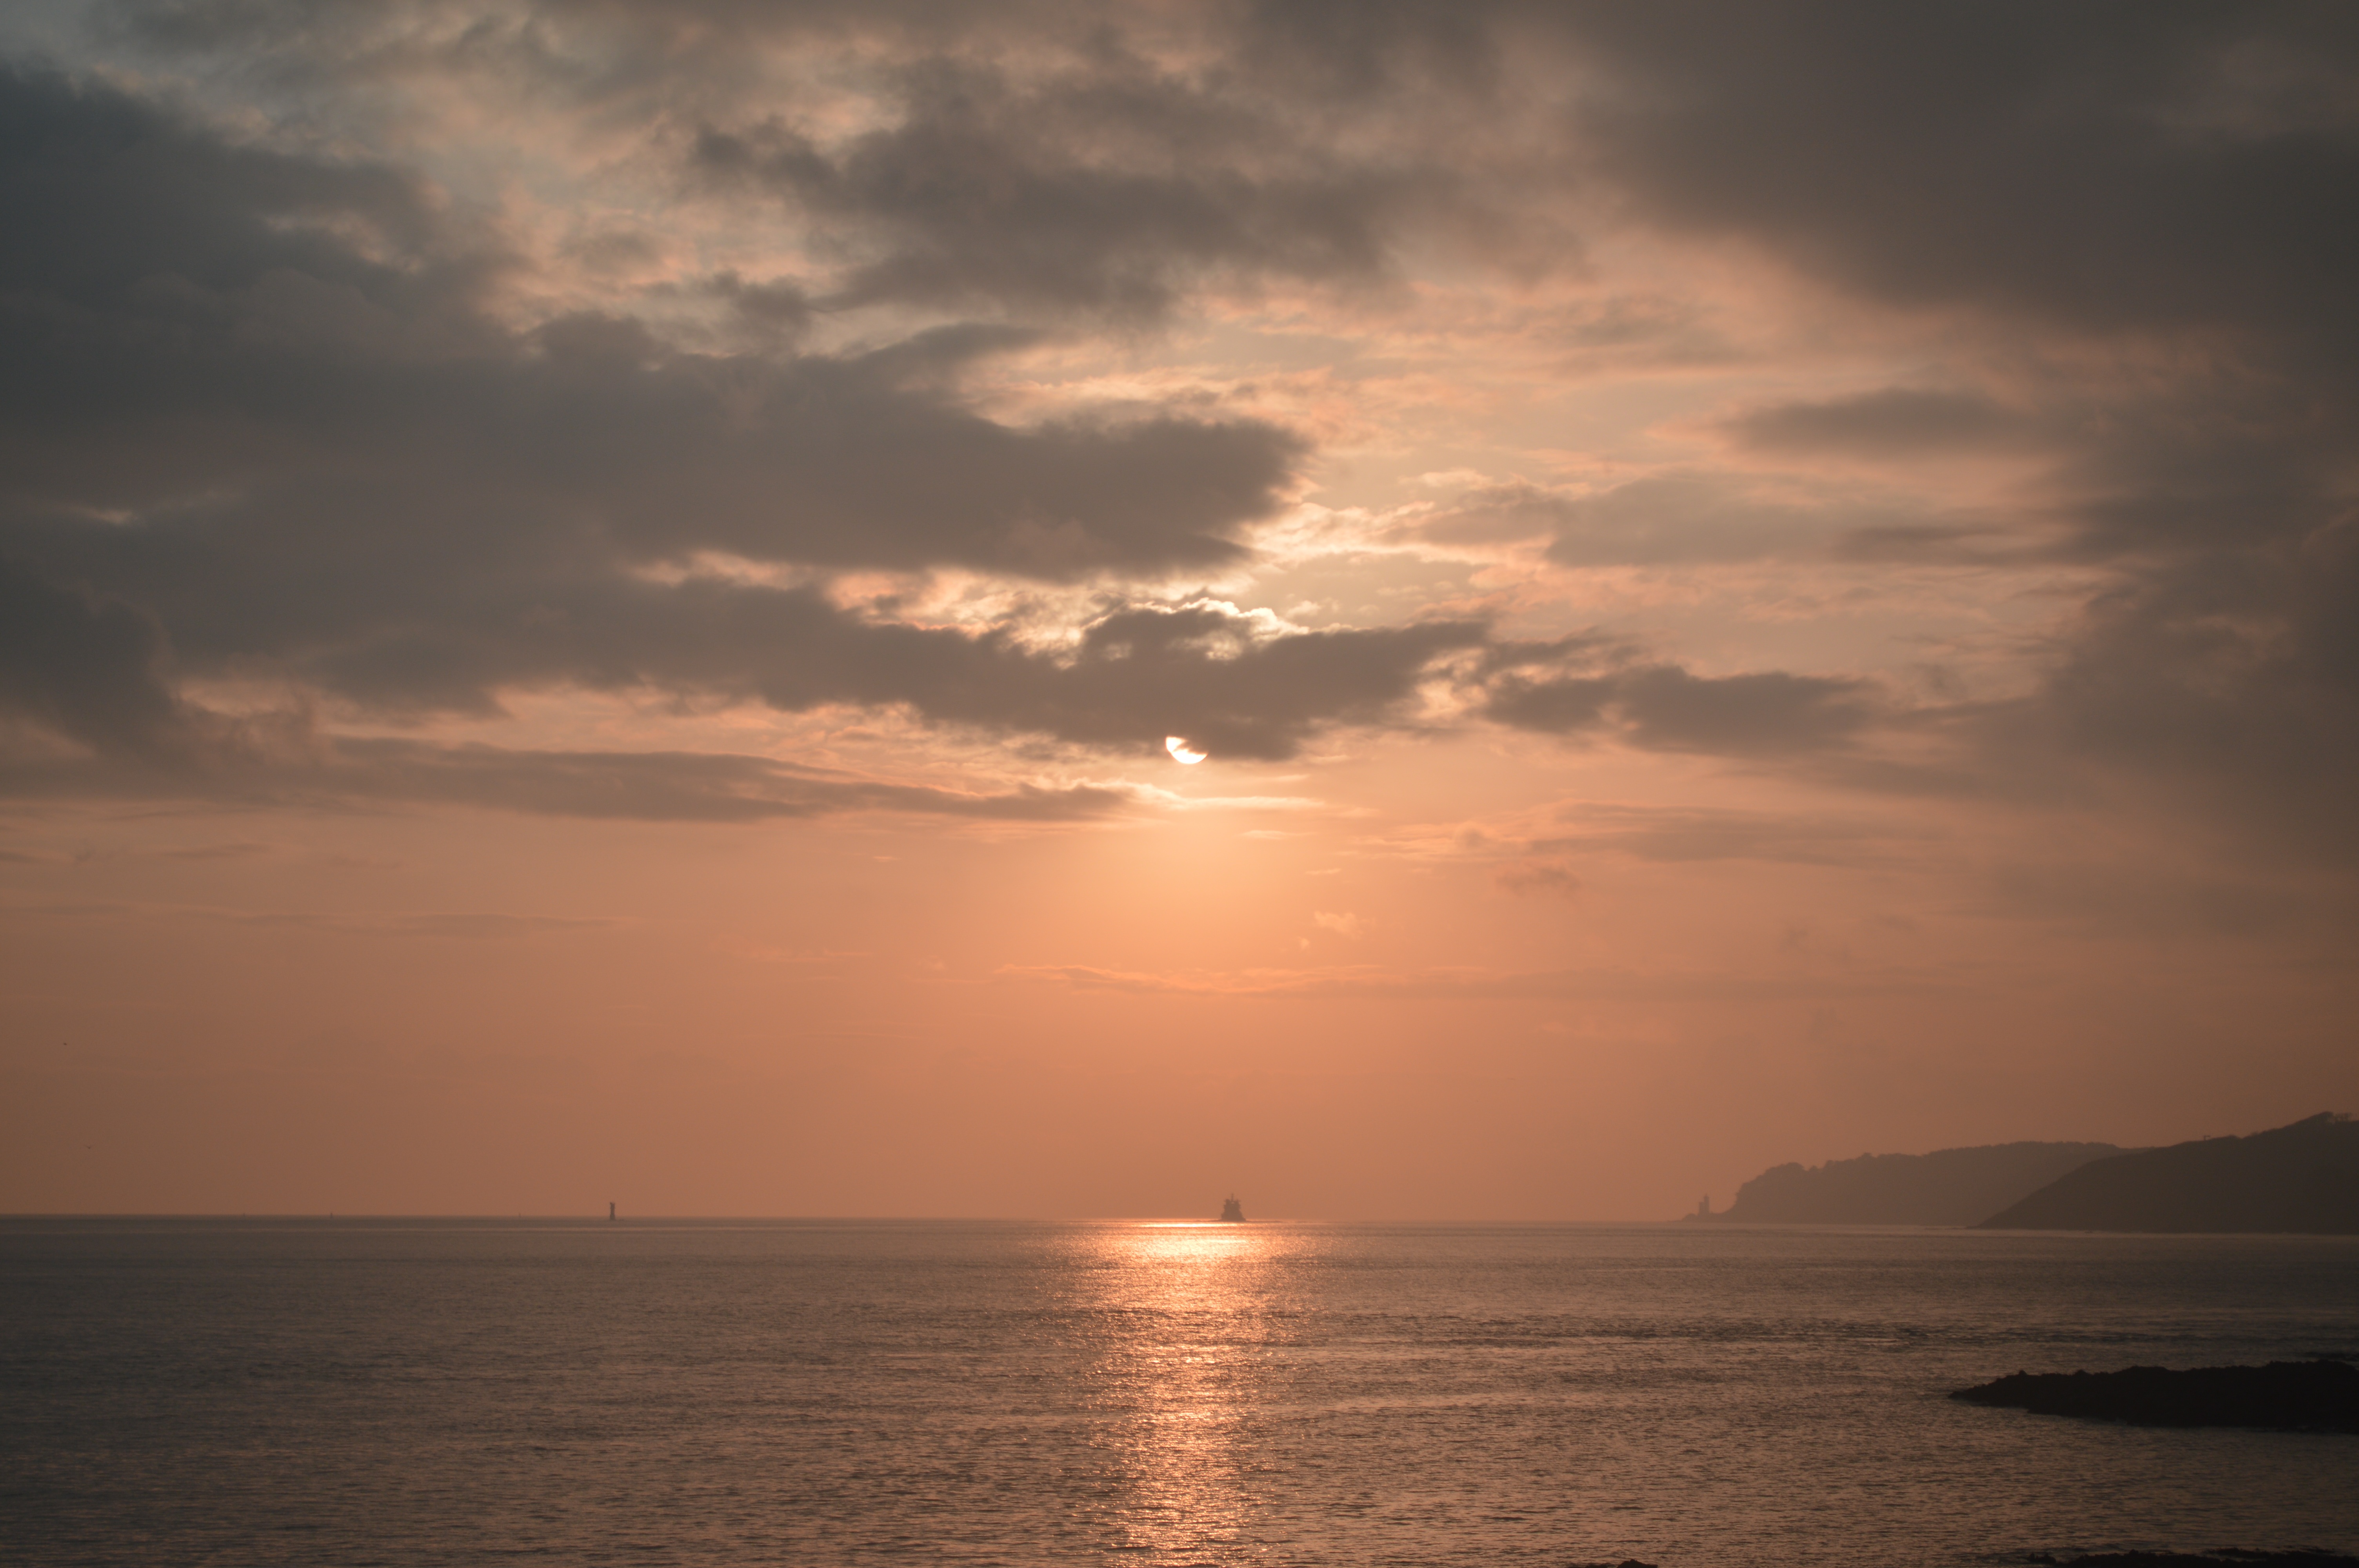
beach, landscape, sea, coast, water, nature, ocean, horizon, cloud, sky, sun, sunrise, sunset, sunlight, morning, dawn, dusk, france, evening, brittany, afterglow